Christchurch Central City

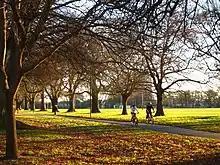
Late afternoon in Hagley Park

On 17 December 2009, a revamped City Mall was opened by mayor Bob Parker, incorporating the tourist tram through the mall.